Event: Nepal Earthquake
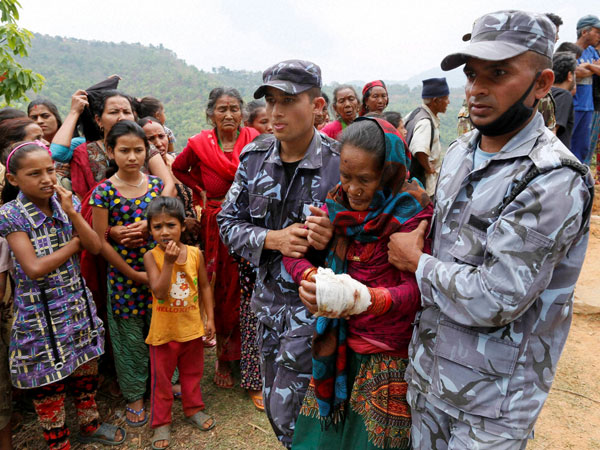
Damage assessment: damage